Vigilantism in the United States

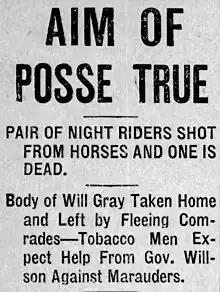
Headline in the "Lexington Herald-Leader" of December 10, 1907

The Night Riders was the militant, terrorist faction of tobacco farmers during a popular resistance to the monopolistic practices of the American Tobacco Company (ATC) of James B. Duke. On September 24, 1904, the tobacco planters of western Kentucky and the neighboring counties of West Tennessee formed the Dark Fired Tobacco District, or Black Patch District Planters' Protective Association of Kentucky and Tennessee (called "the Association" or PPA). It urged farmers to boycott the ATC and refuse to sell at the ruinously low prices being offered in a quasi-monopoly market.